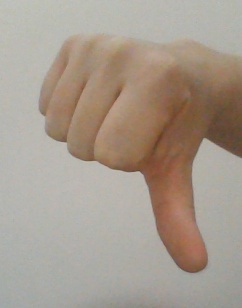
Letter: waw